Premio Lo Nuestro 1990

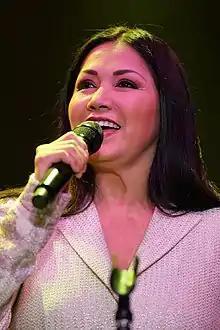
Mexican singer Ana Gabriel "(pictured in 2006)" won the Lo Nuestro Award for Pop Female Artist of the Year.

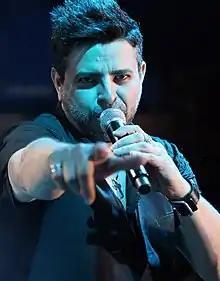
Nicaraguan singer Luis Enrique "(pictured in 2010)" was the most awarded performer, winning for Artist, Album and Song of the Year in the Tropical/Salsa field.

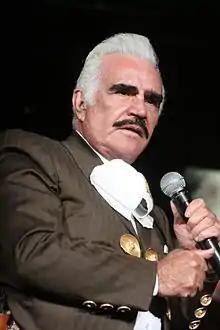
Singer Vicente Fernández "(pictured in 2011)" received the Male Regional Mexican Artist of the Year Award.

Winners were announced before the live audience during the ceremony. Mexican singer Vicente Fernández and group Los Yonics, and Puerto-Rican band El Gran Combo de Puerto Rico were the most nominated acts with four nominations each. Fernández won two awards for Regional/Mexican Artist and Song of the Year for his top ten single "Por Tu Maldito Amor". Mexican singer-songwriter Ana Gabriel was awarded for Female Pop Artist and Pop Album of the Year with "Tierra de Nadie".